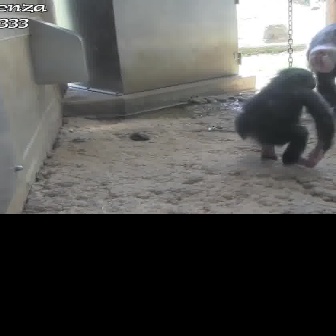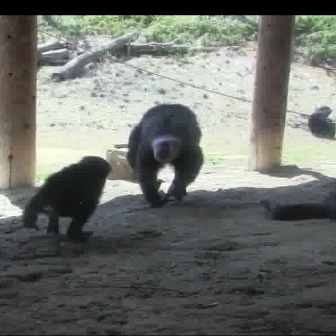
  Please identify the target specified by the bounding box [233,67,334,168] in the first image and locate it in the second image. Return the coordinates in [x_min,y_min,x_max,y_max] format.
Answer: [20,155,110,244]